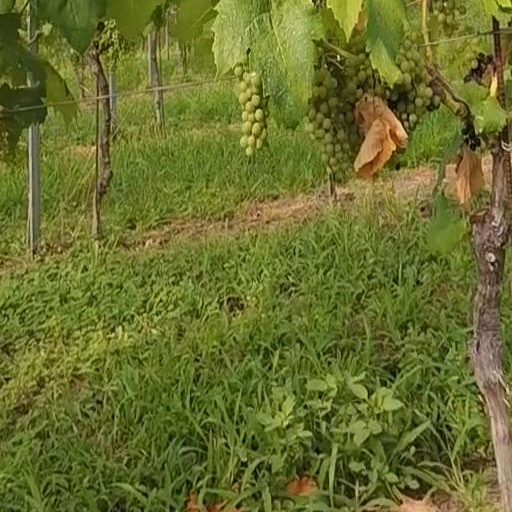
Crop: grape